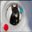
Label: cat